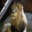
Label: lion